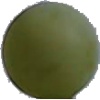
Label: Grape White 4